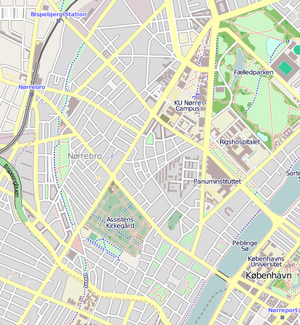
Nørrebro / Geografi
Kort over Nørrebro og omegn.
Kort over Nørrebro, København
Nørrebro er en bydel i København. Bydelen, der er et af Københavns brokvarterer, er med sine 79.951 indbyggere fordelt på 4,1 km² ikke blot den mest folkerige bydel i hovedstaden, men også den mest befolkningstætte; her bor 19.500 personer pr. km². Nørrebro afgrænses mod sydøst af Søerne mod Indre By, mod nordvest af Ringbanen mod Bispebjerg, mod sydvest af Åboulevarden mod Frederiksberg og mod nordøst af Lersø Parkallé, Tagensvej og Nørre Allé mod Østerbro. Bydelen ligger i Københavns Kommune.